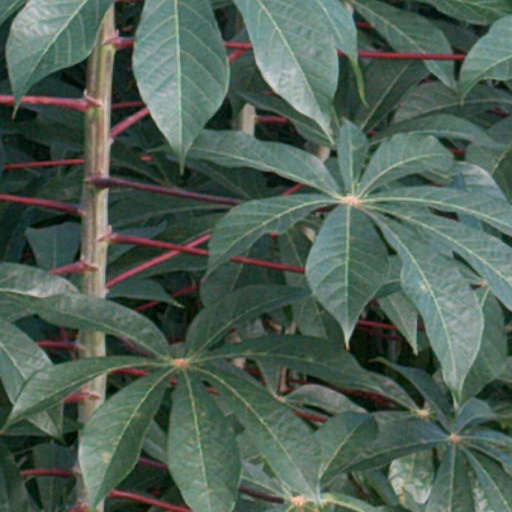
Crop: cassava